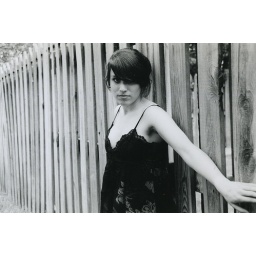
picture 13- girl by fence (2)